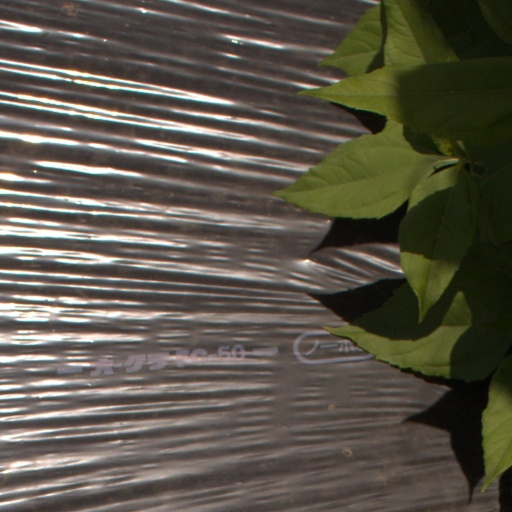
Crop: Jerusalem artichoke